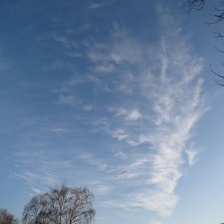
Cloud type: Contrail